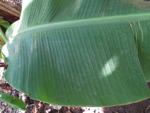
Label: xamthomonas